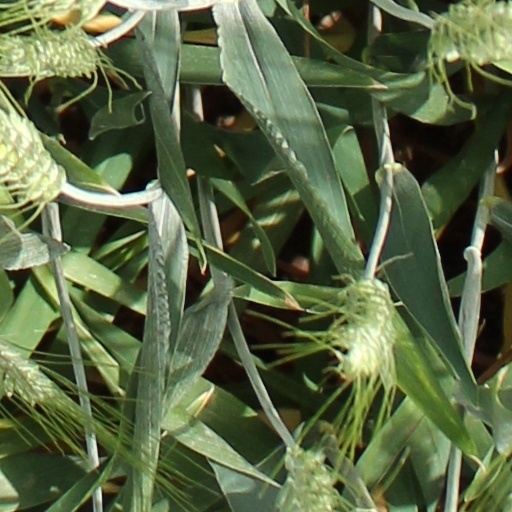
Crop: wheat